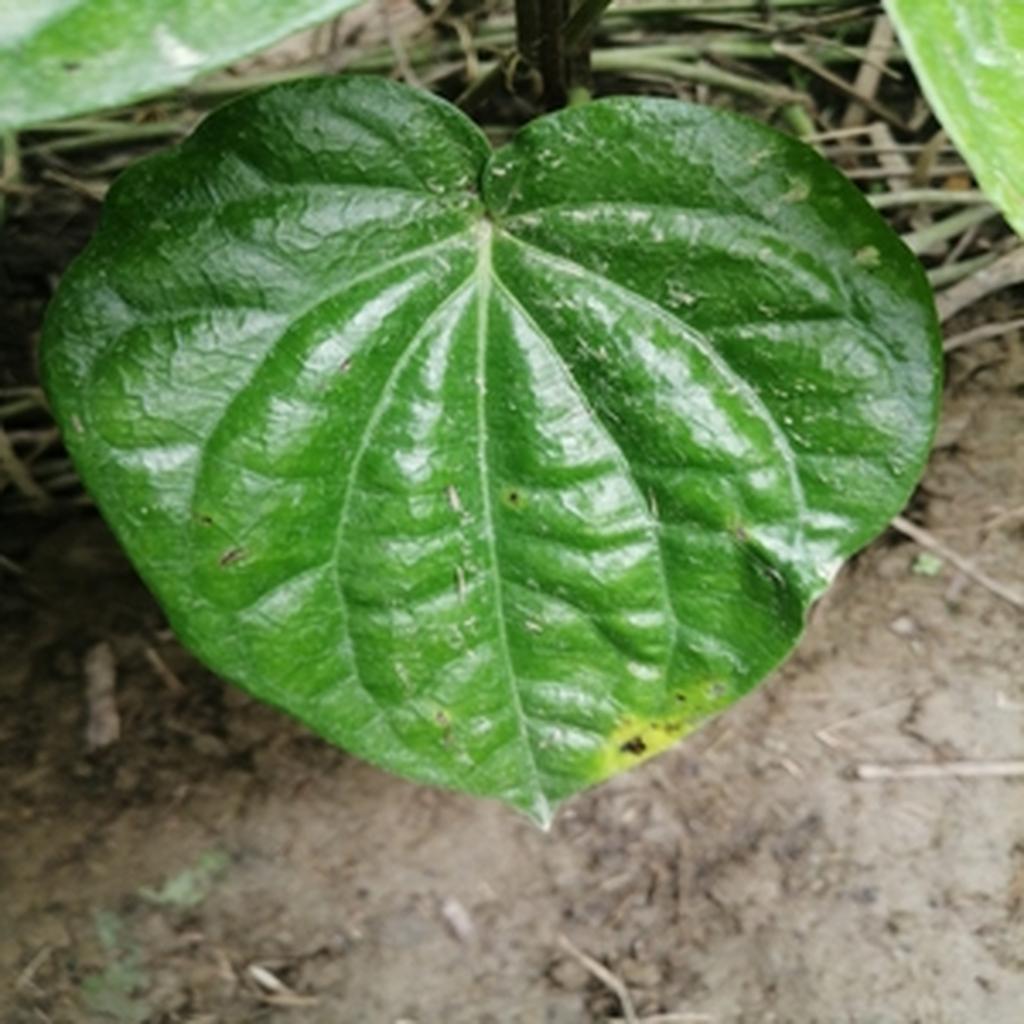
Label: Leaf_Rot